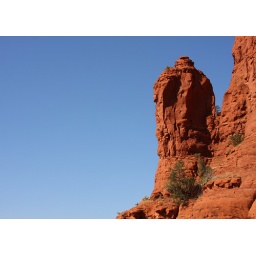
A great contrast between the red rock and blue sky near the Chapel of the Holy Cross.